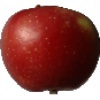
Label: Apple Braeburn 1